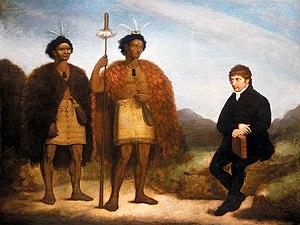
Hongi Hika, né à Kaikohe en 1772 et mort à Whangaroa le 3 mars 1828, est un chef de guerre maori de la période pré-coloniale de Nouvelle-Zélande. Principal responsable des guerres des mousquets qui ont fait quelque 20 000 morts parmi les Maoris, il encourage l'implantation de commerçants et de missionnaires européens sur ses terres, pour bénéficier de leurs savoirs et de leurs technologies. Il a ainsi contribué à refaçonner la Nouvelle-Zélande à un moment clef de son histoire.